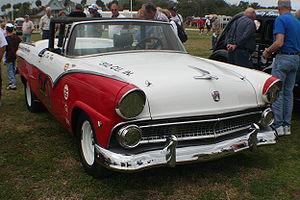
Tim Flock est un pilote américain de NASCAR né le 11 mai 1924 Fort Payne, Alabama, et mort le 31 mars 1998.